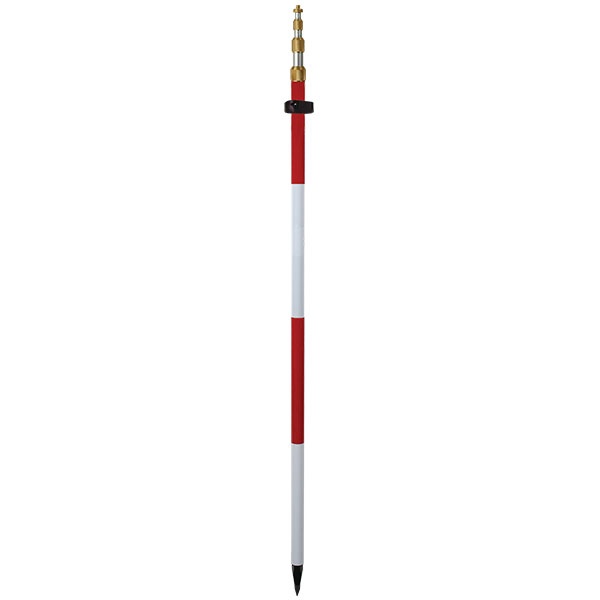
SECO 4.6 m Compression Locking Pole (Construction Series)
Brand: Seco
This ‘no-frills’ imported three-section pole is designed to give service in the field at a lower purchase price Aluminum outer and inner pole 40-minute level vial Fixed Tip Hardened steel points Compression locking Metric Grad (cm) Red and White 15.25 ft (4.65 m) Weighs 5 lb (2.27 kg)
Category: Business & Industrial > Construction > Surveying > Total Stations